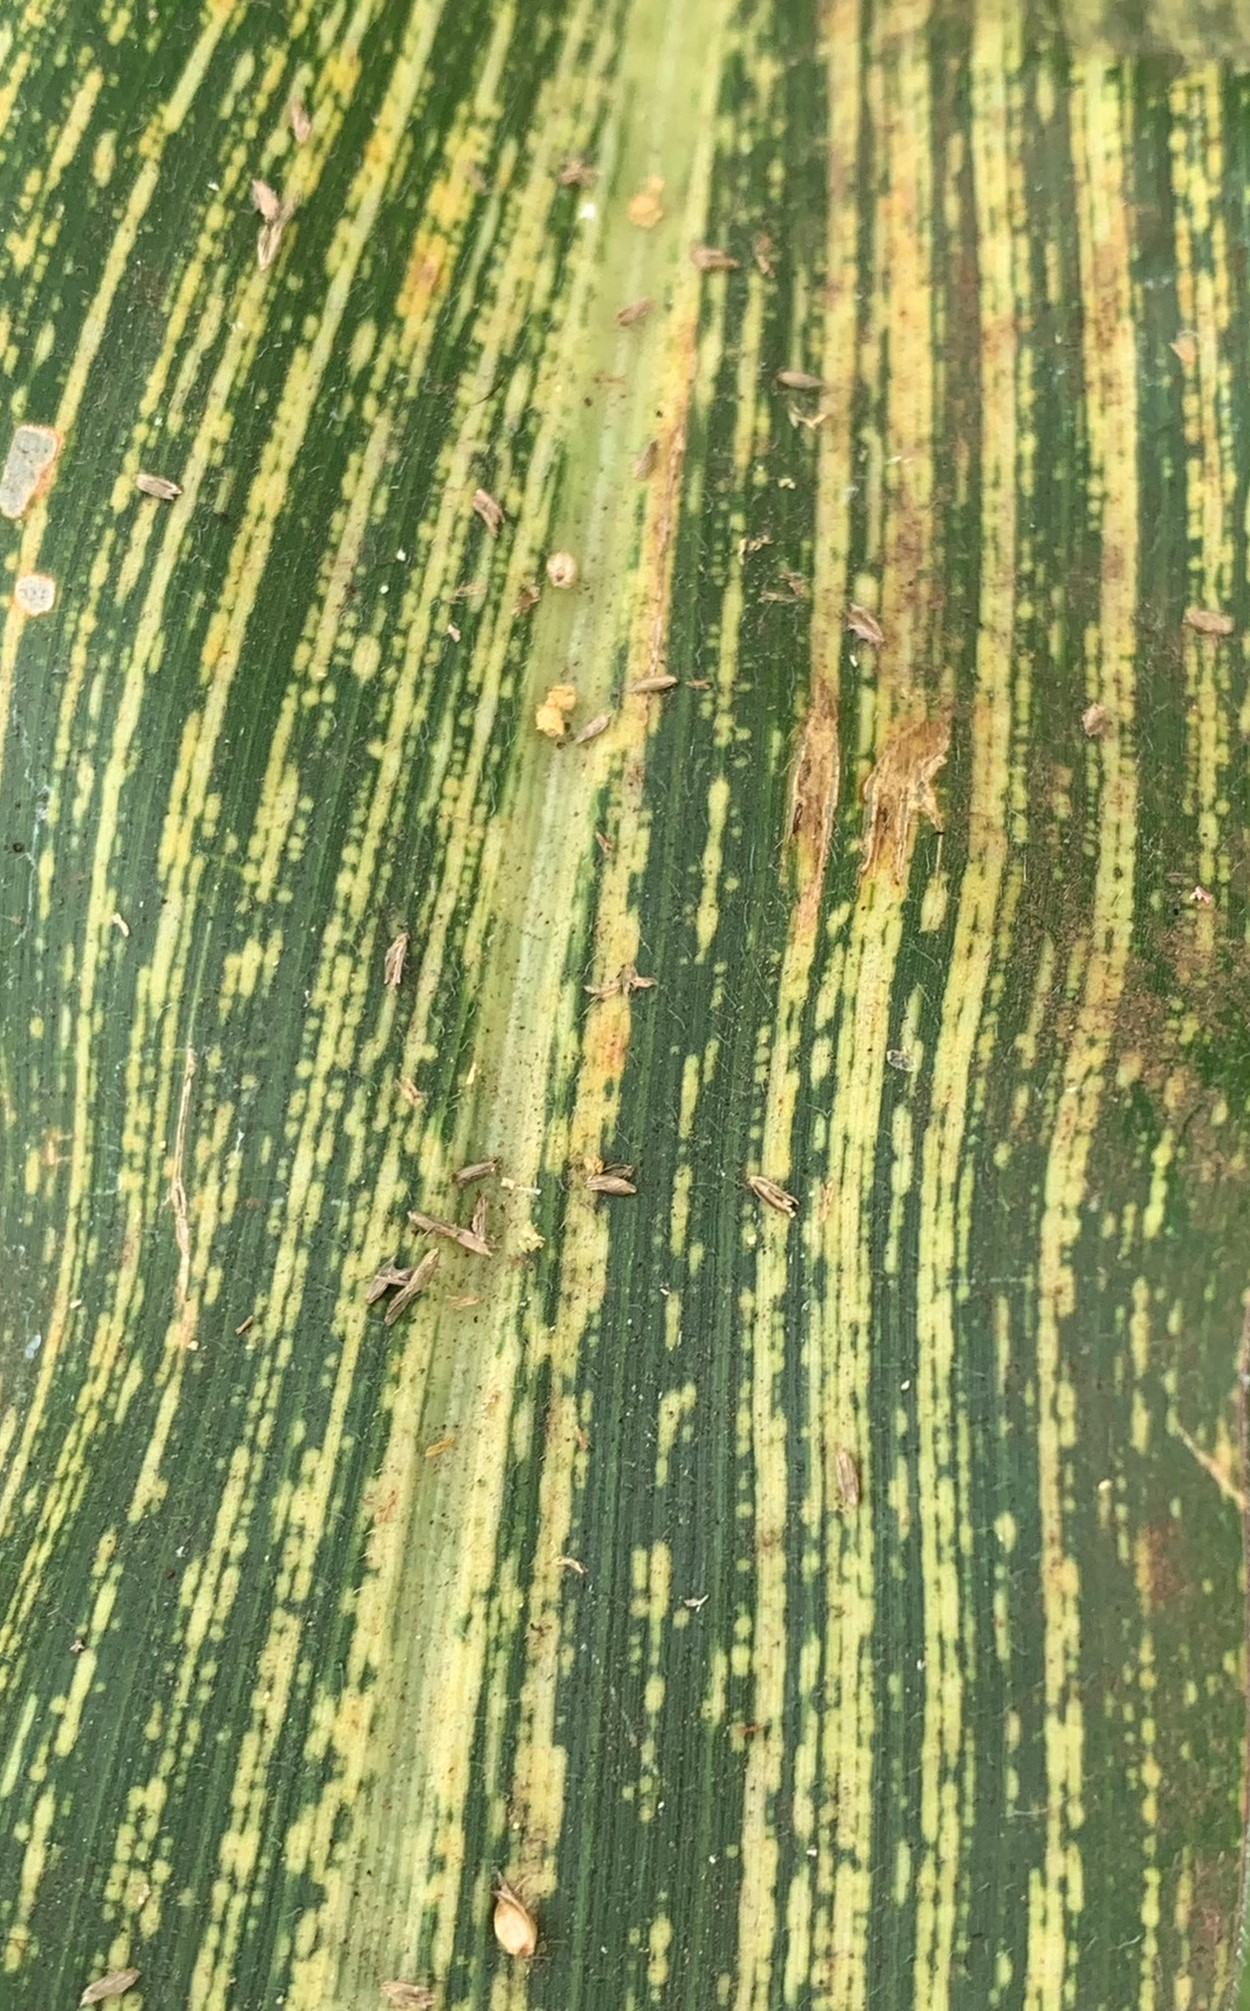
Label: MSV